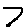
Label: 7